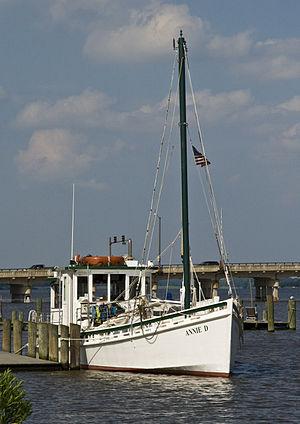
Annie D, bateau-achat de Chesapeake, à Chestertown, Maryland, Etats-Unis